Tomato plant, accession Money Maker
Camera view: vertical (180 deg); turntable rotation: 180 degrees
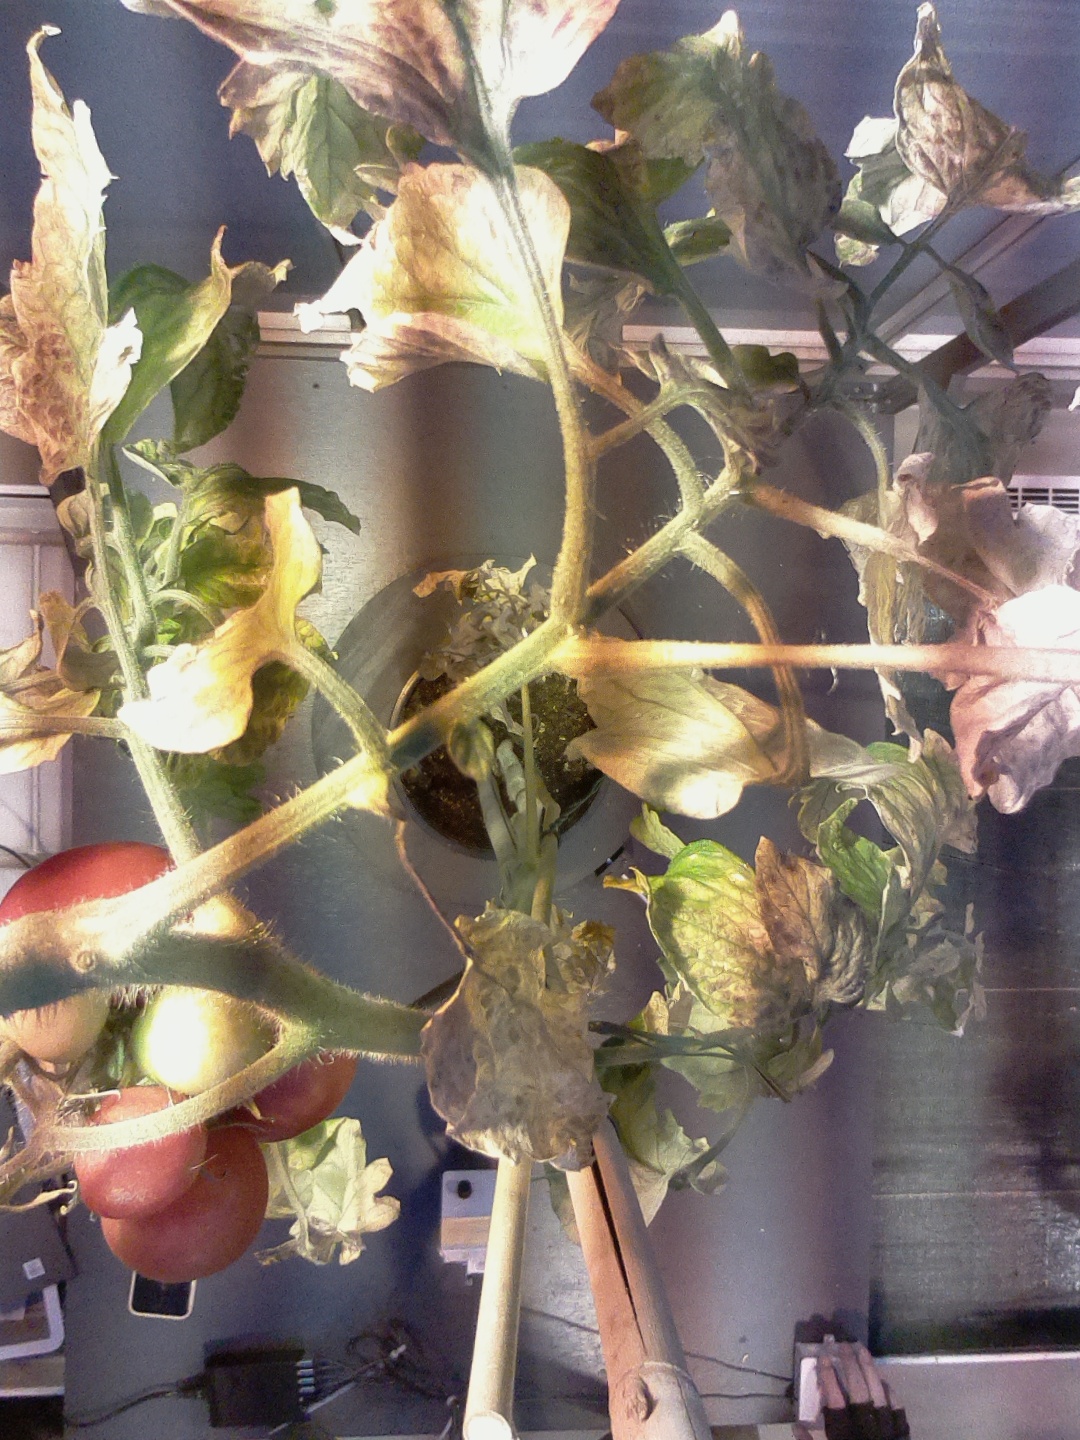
BBCH growth stage 86: 60%-70% of fruits show typical fully ripe color